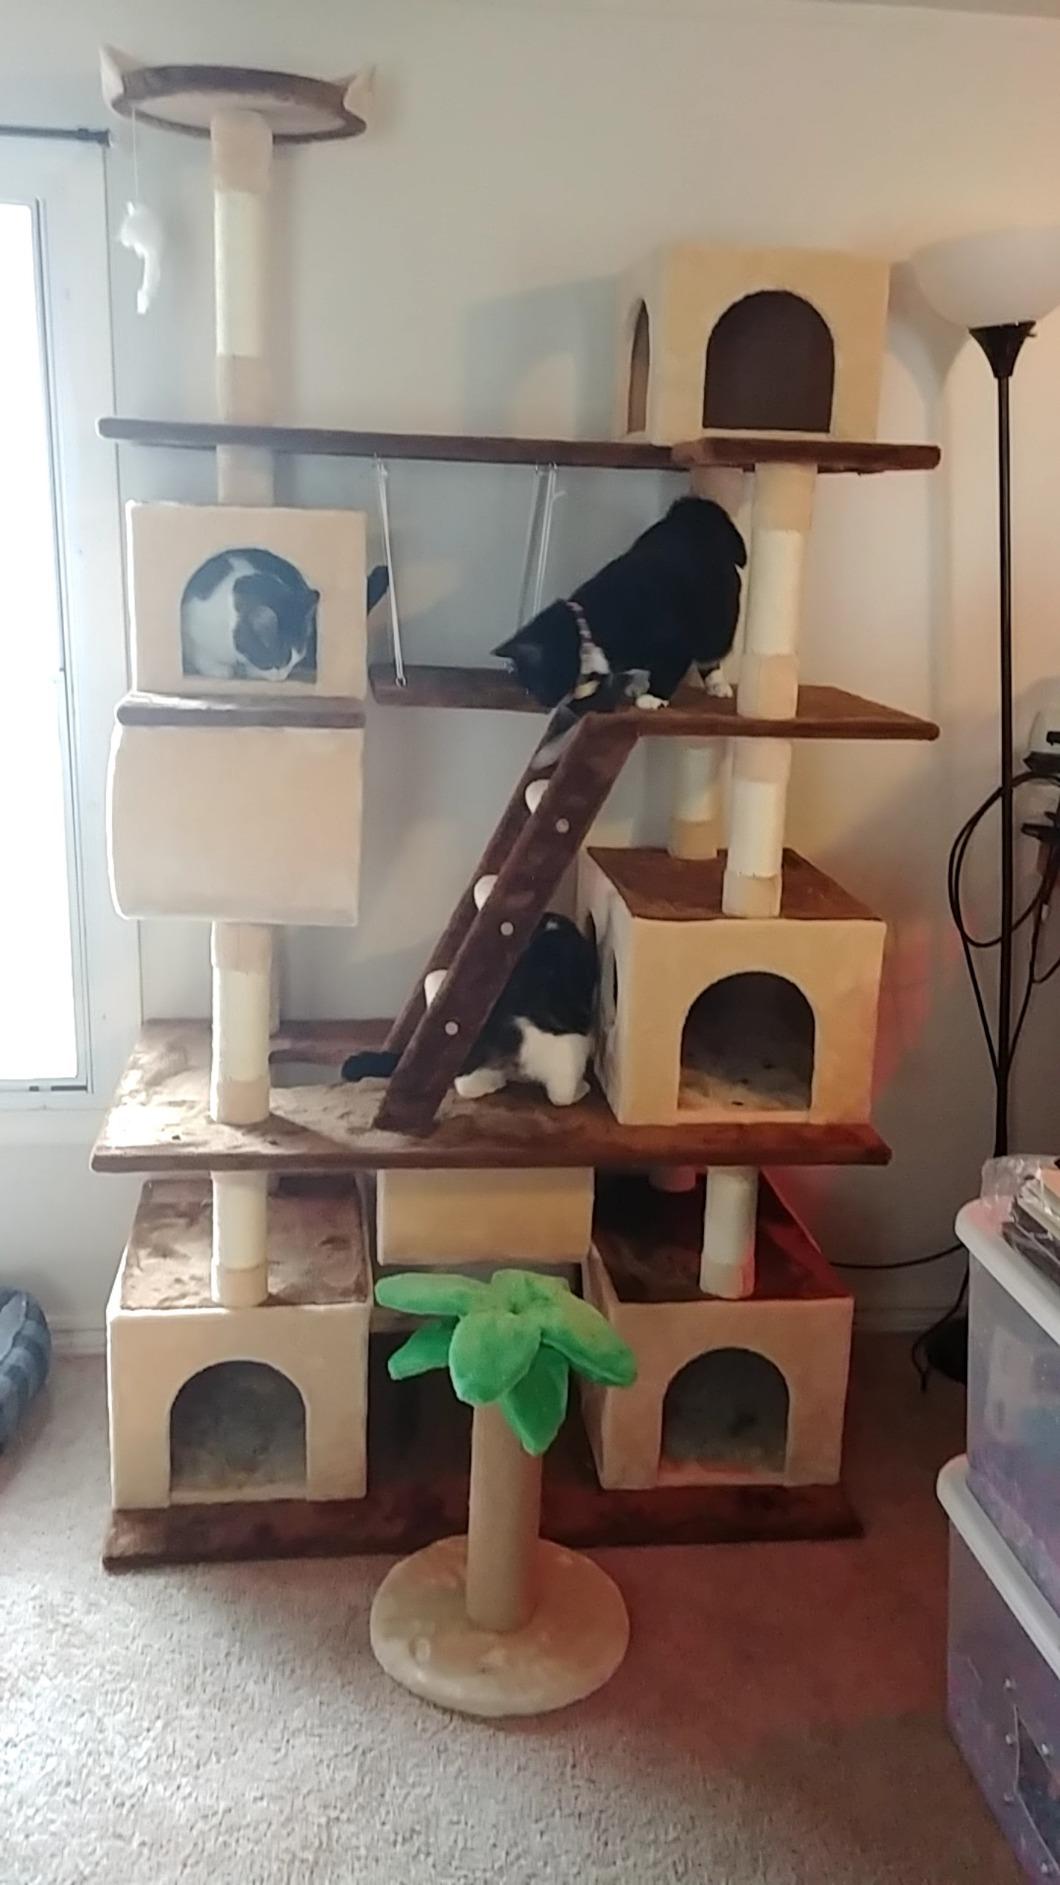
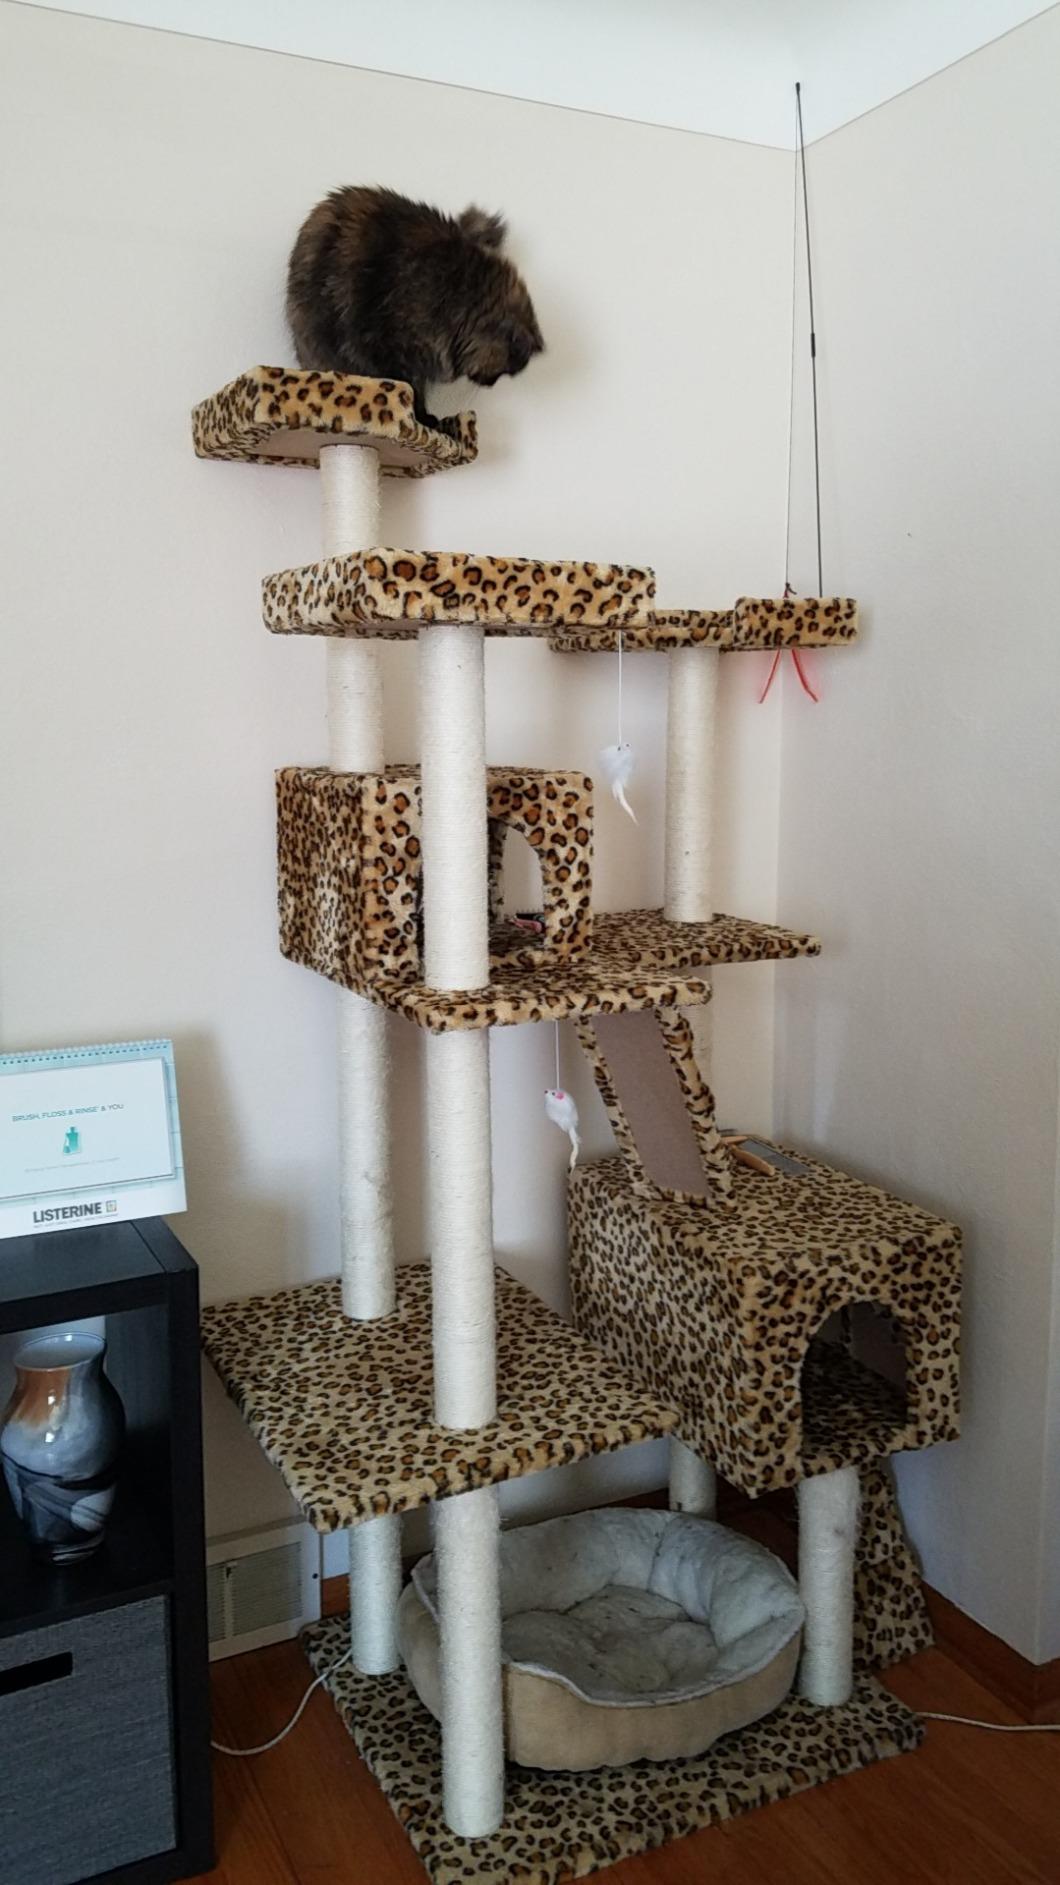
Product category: items_cat tree
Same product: no